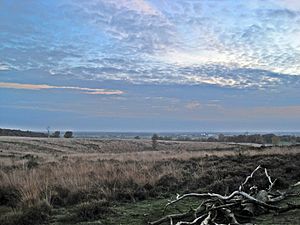
Mook en Middelaar / Galleri
Mook en Middelaar er en kommune og en by, beliggende i den sydlige provins Limburg i Nederlandene. Kommunens areal er på 18,81 km², og indbyggertallet er på 7.738 pr. 1. april 2016.